Aradhana (1962 film)

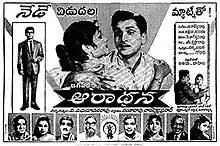
Theatrical release poster

Aradhana is a 1962 Indian Telugu-language romance film produced by V. B. Rajendra Prasad and D. Ranga Rao, and directed by V. Madhusudhana Rao. The film stars Akkineni Nageswara Rao and Savitri, with music composed by S. Rajeswara Rao. It is a remake of the Bengali film "Sagarika" (1956). The film was released on 16 February 1962, and emerged a box office success.